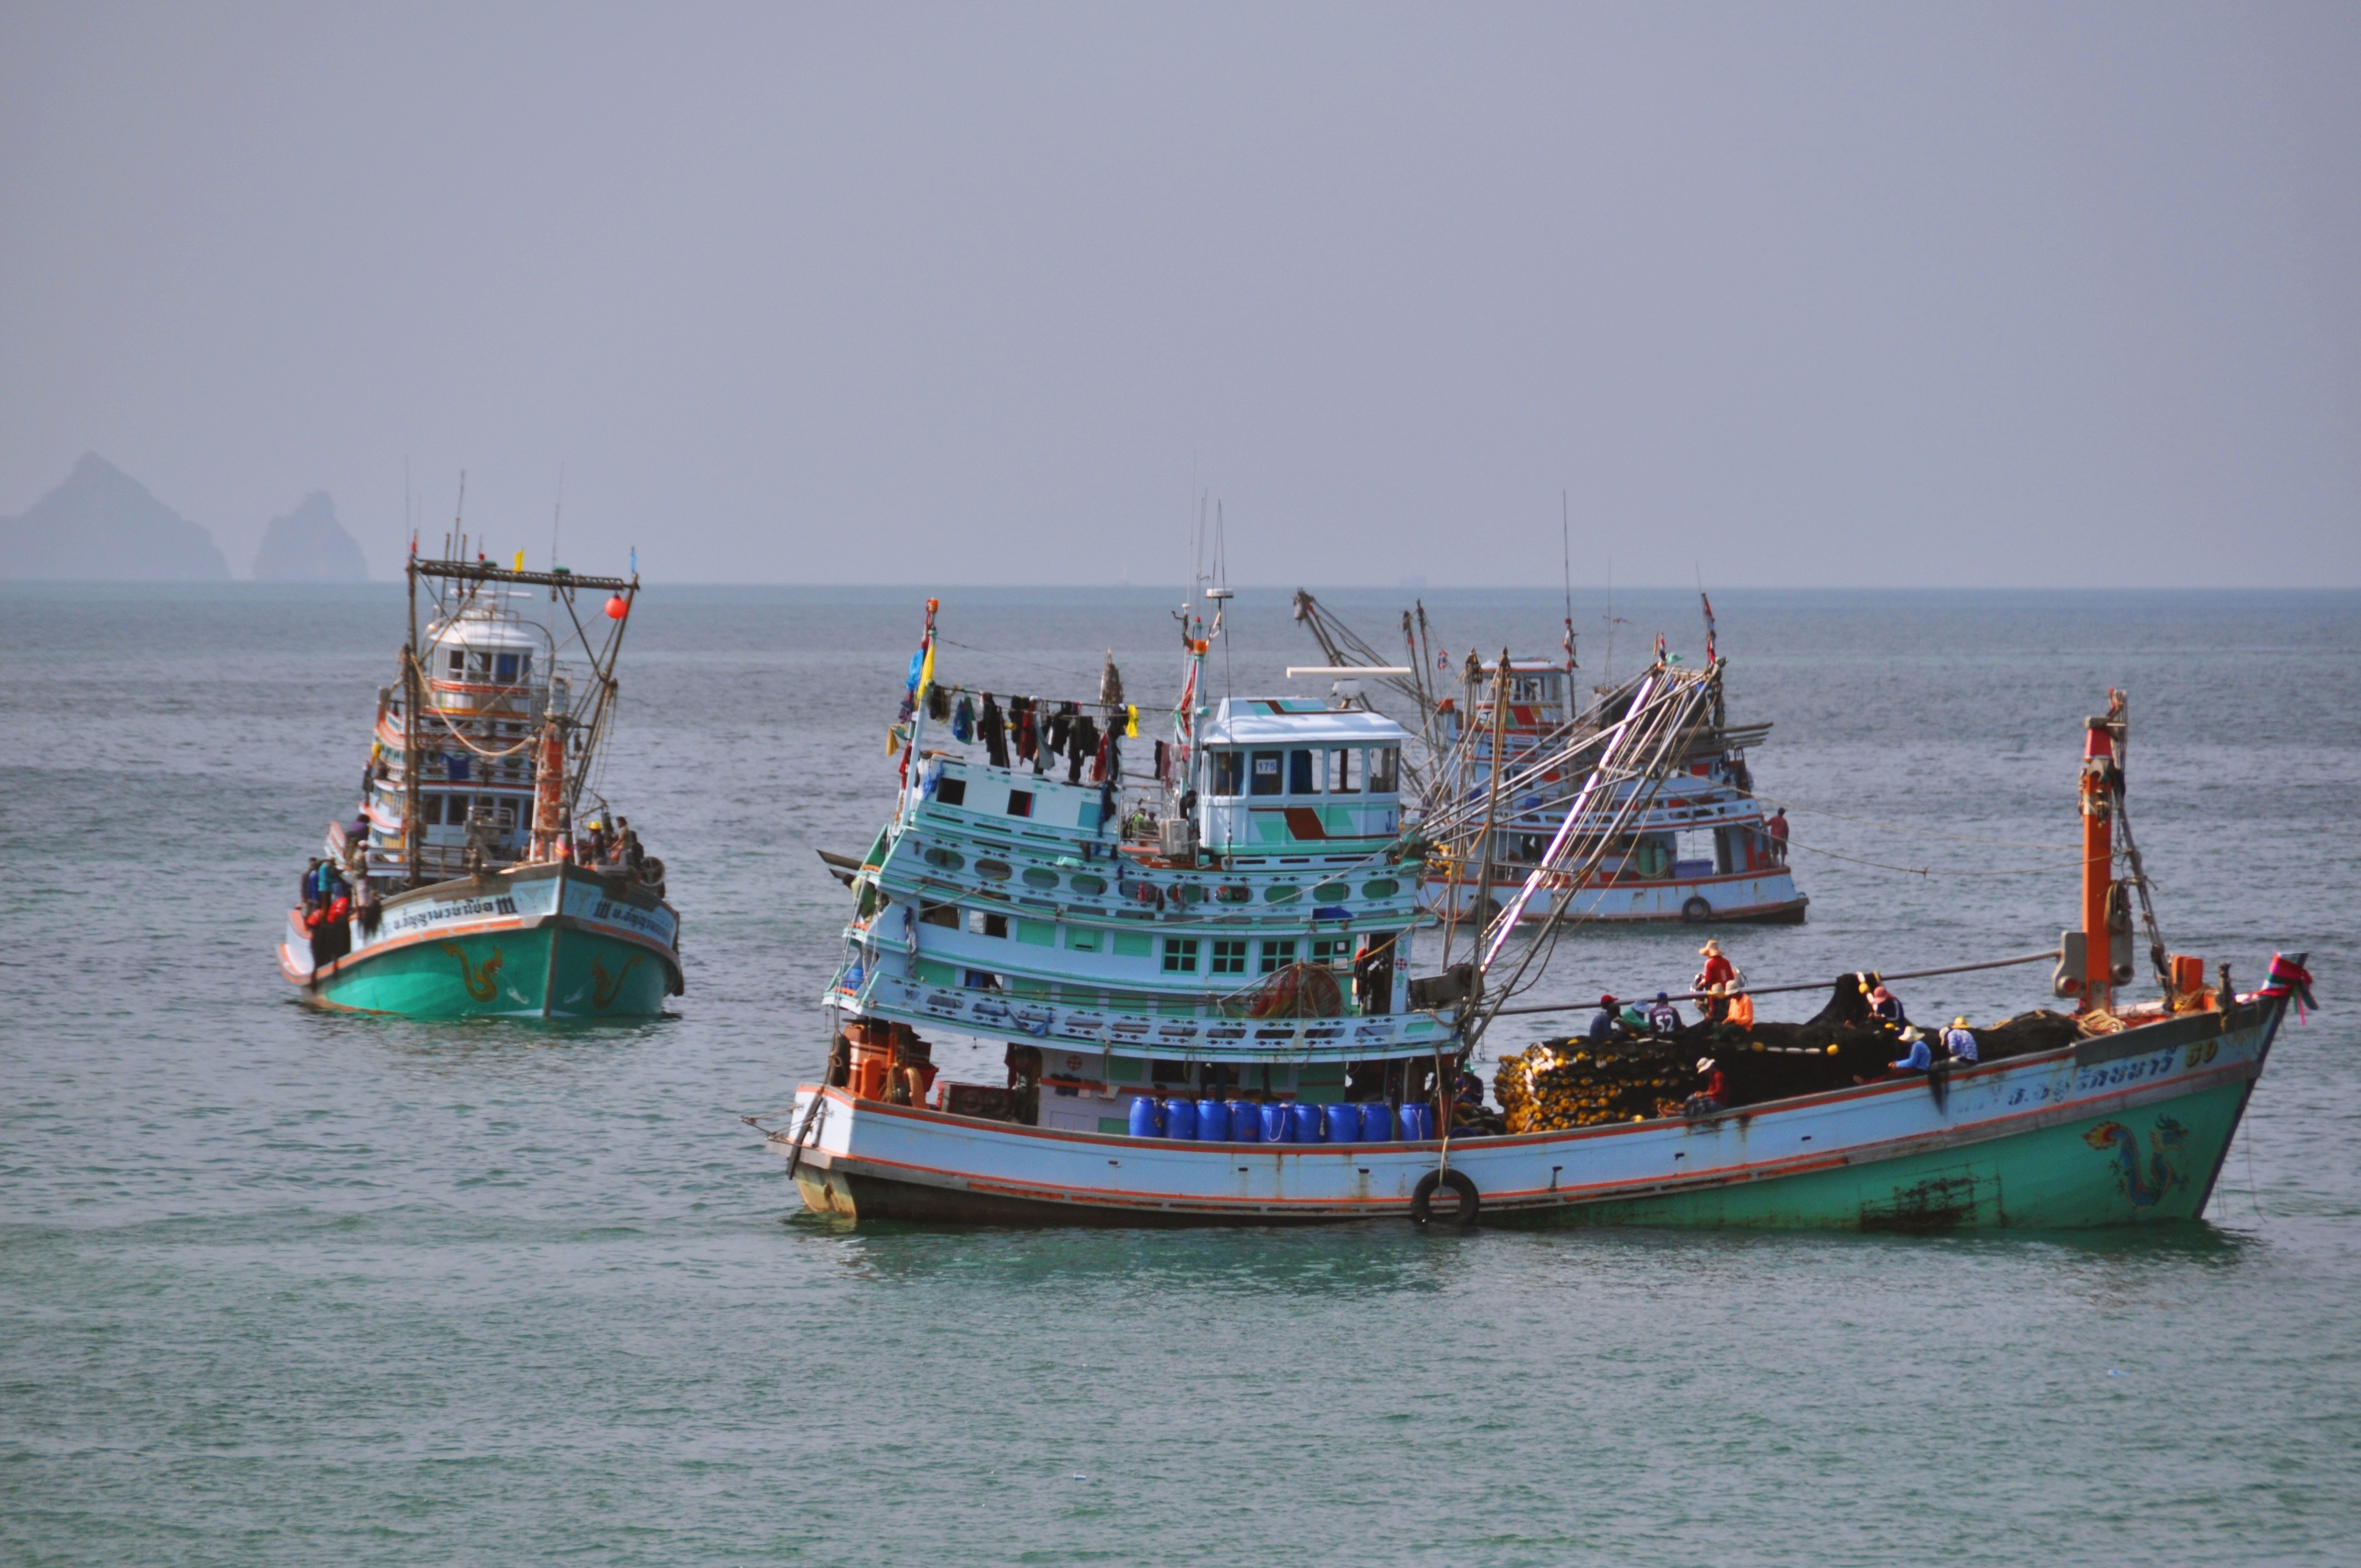
sea, coast, water, boat, ship, vehicle, bay, thailand, ferry, boating, boats, watercraft, fishing vessel, passenger ship, fishing trawler